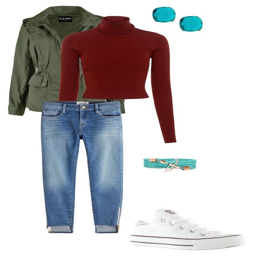
the color scheme of this outfit is shaded autumn .